Swindon Works

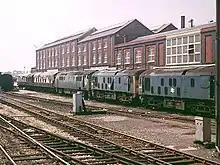
Locomotives awaiting scrapping outside the Works

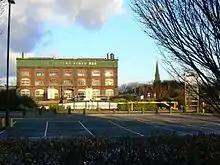
The former Pattern Store

At the nationalisation of British Railways (BR) in 1948, the works were still producing 60 new locomotives in the year, falling to 42 in 1954. From 1948 to 1956, the works made 452 steam engines to GWR designs, partly in parallel with producing 200 BR standard classes from 1951 until 1960.